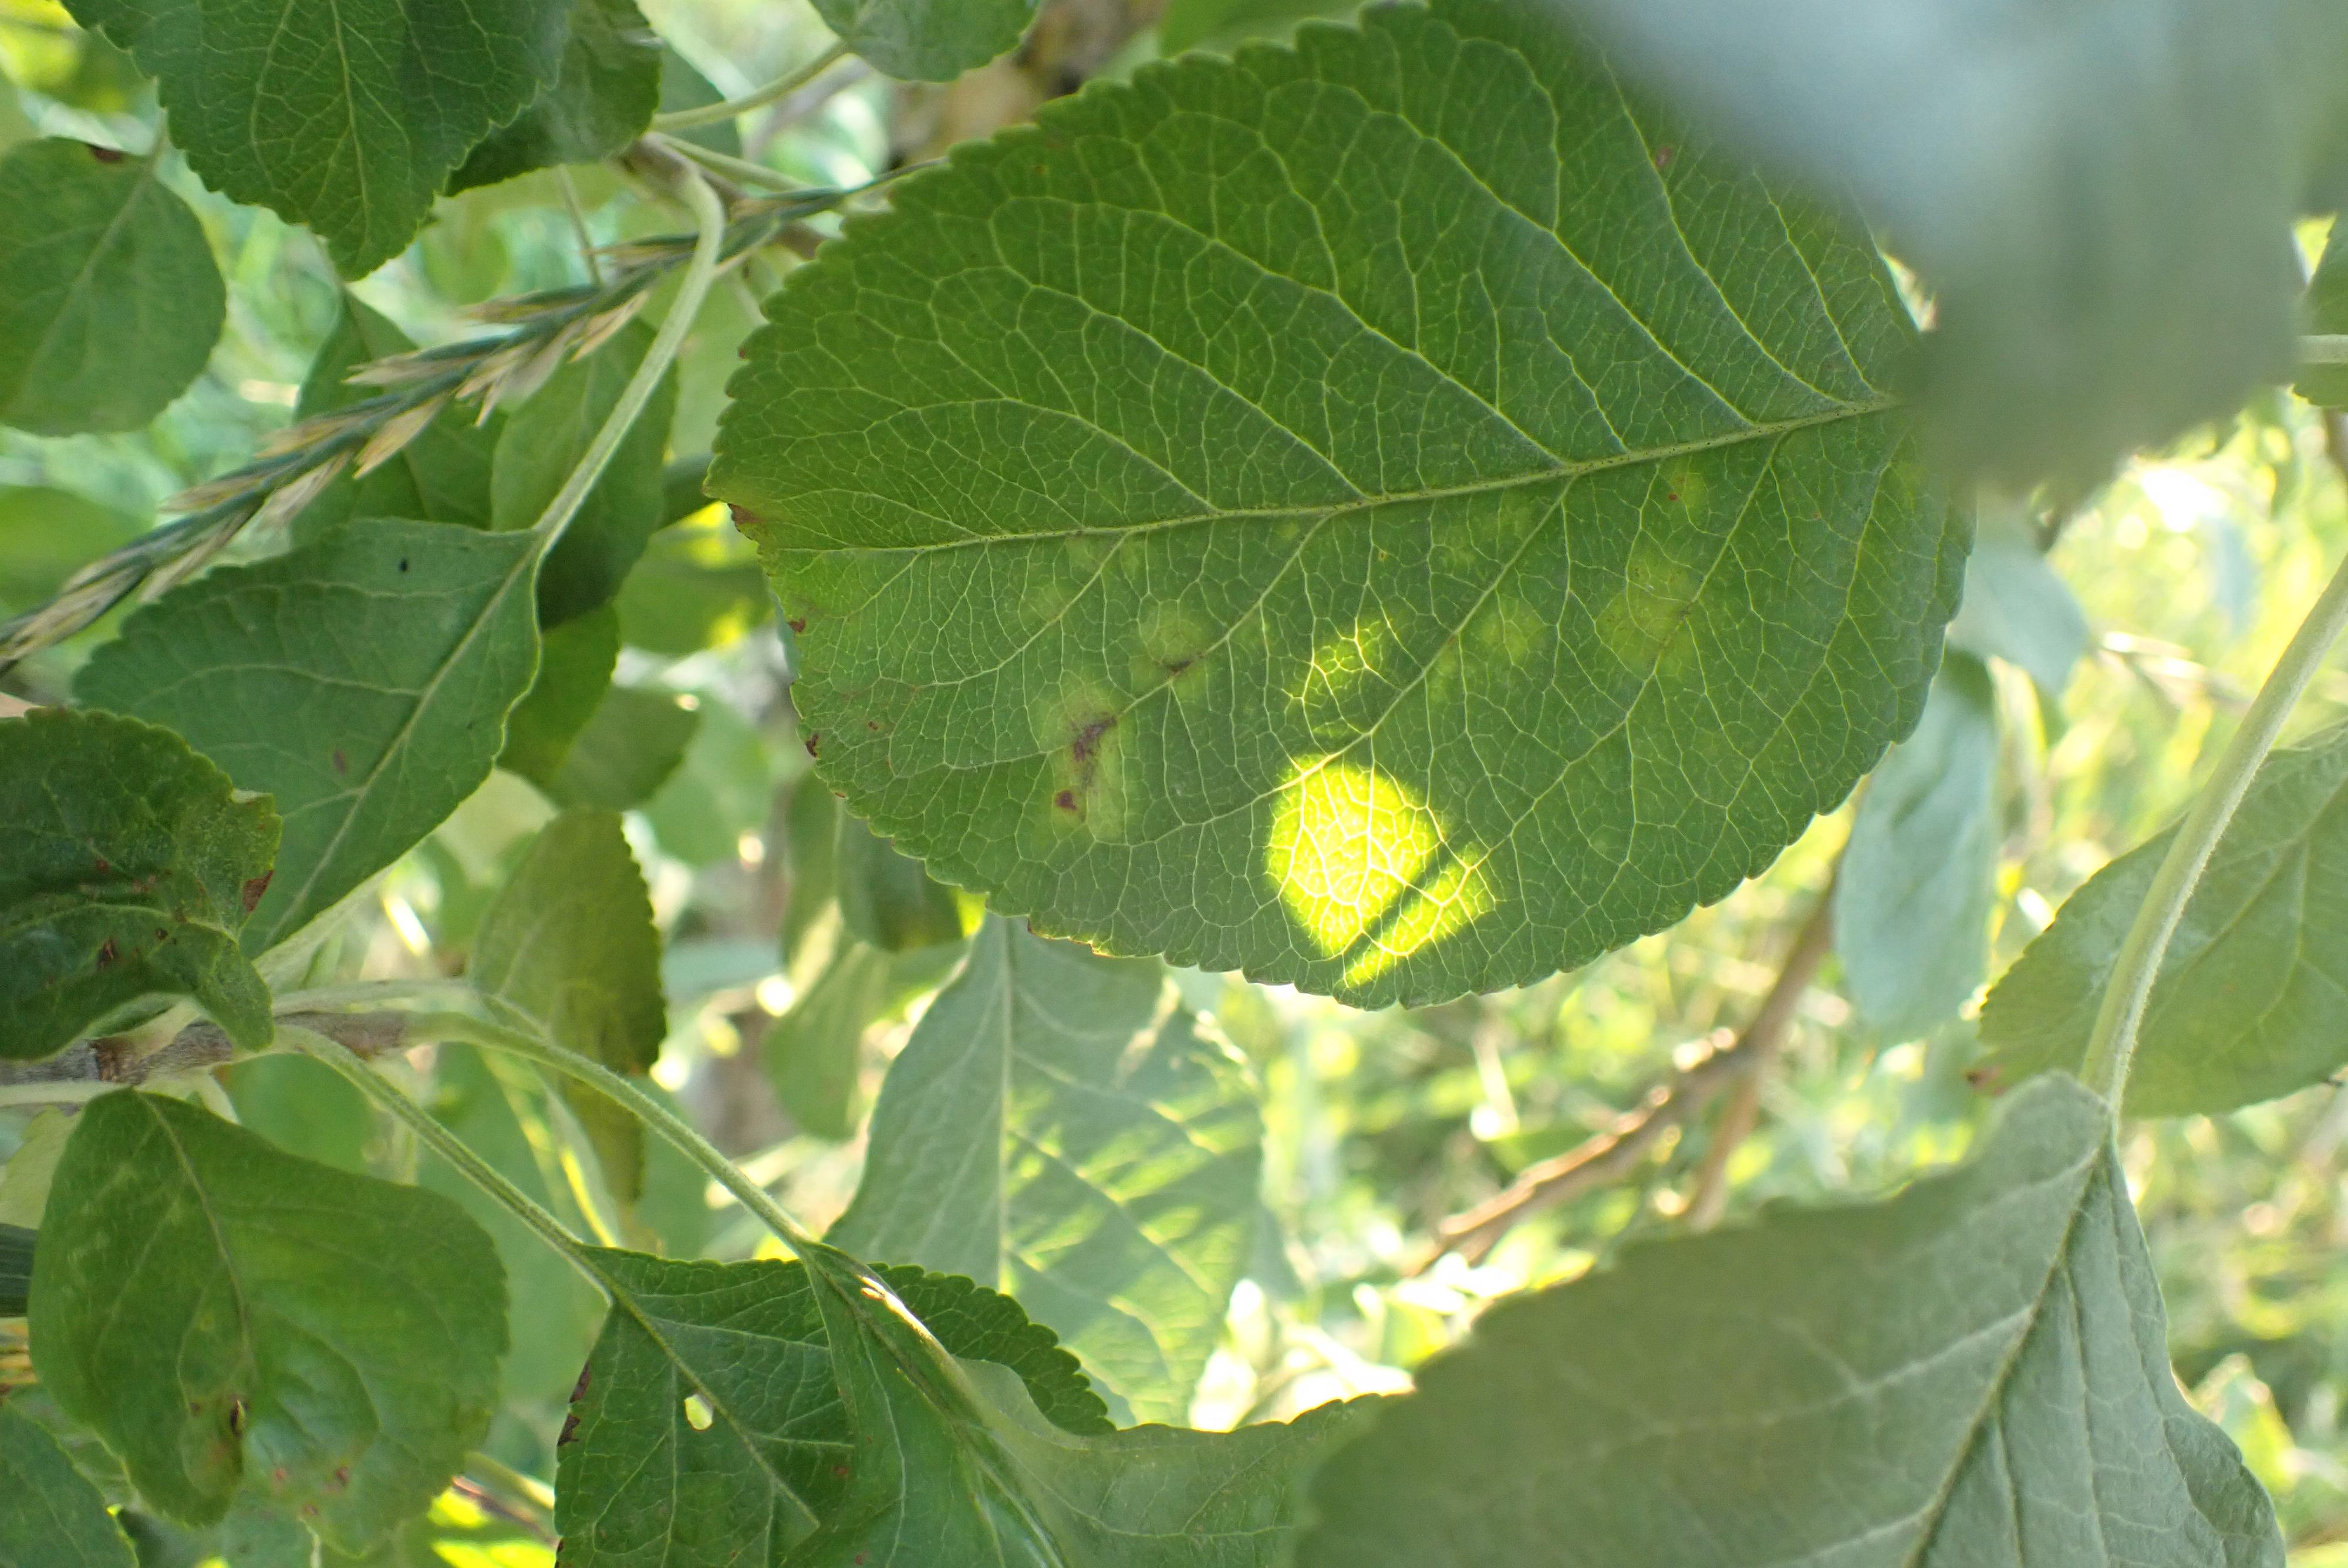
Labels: scab